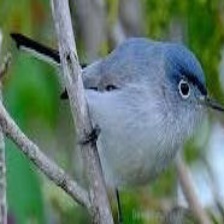
Species: BLUE GRAY GNATCATCHER
Scientific name: POLIOPTILA CAERULEA